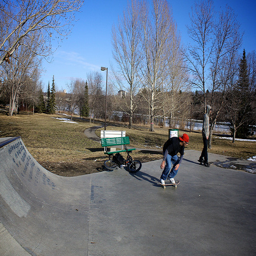
A skateboarder rode down the skate ramp, he has on a red hat.
A skateboard punk rushes down a ramp at at park.
Kid outside skateboarding with his friend near by.
a person riding a skate board on a skate park
A person that is outside skateboarding with friends.